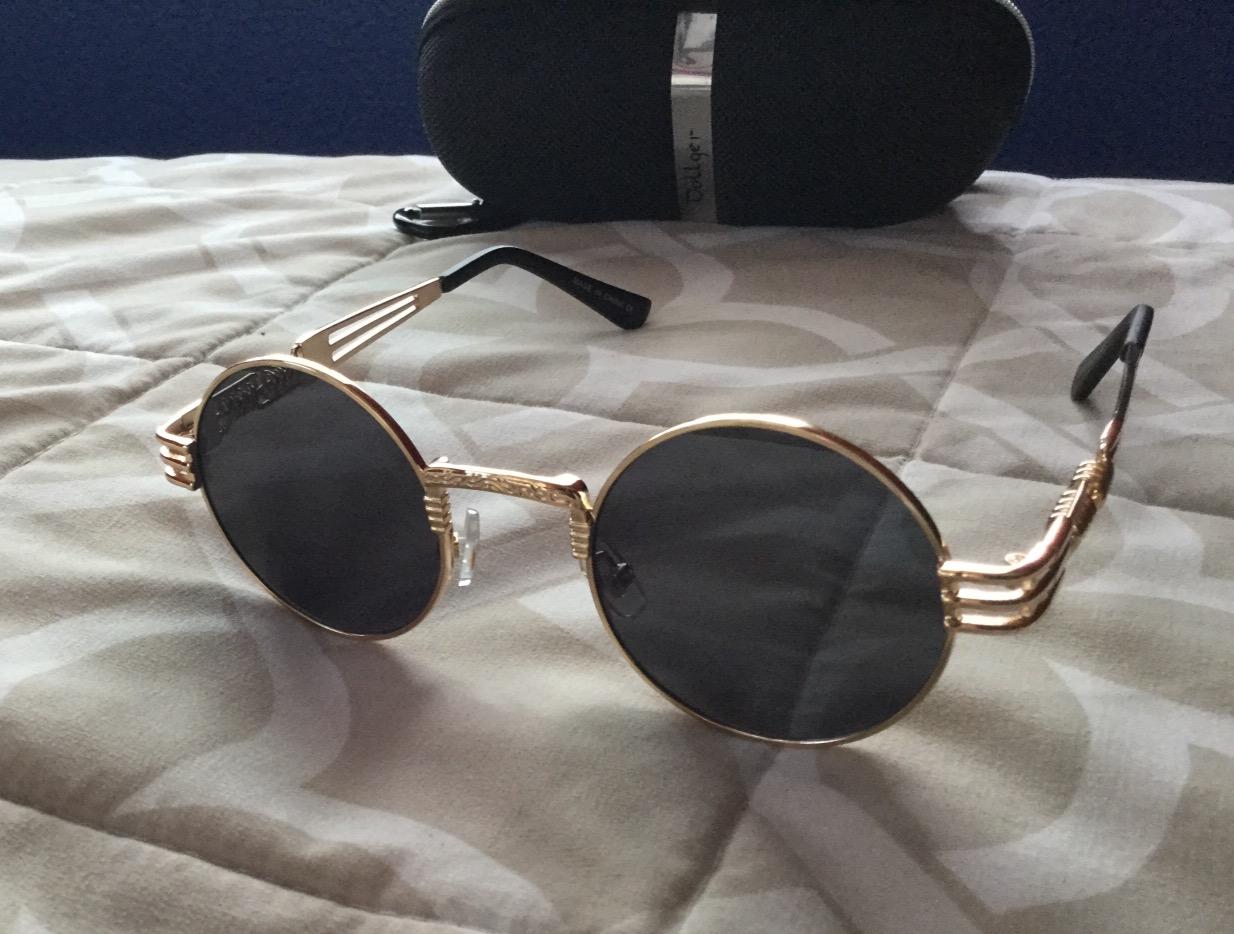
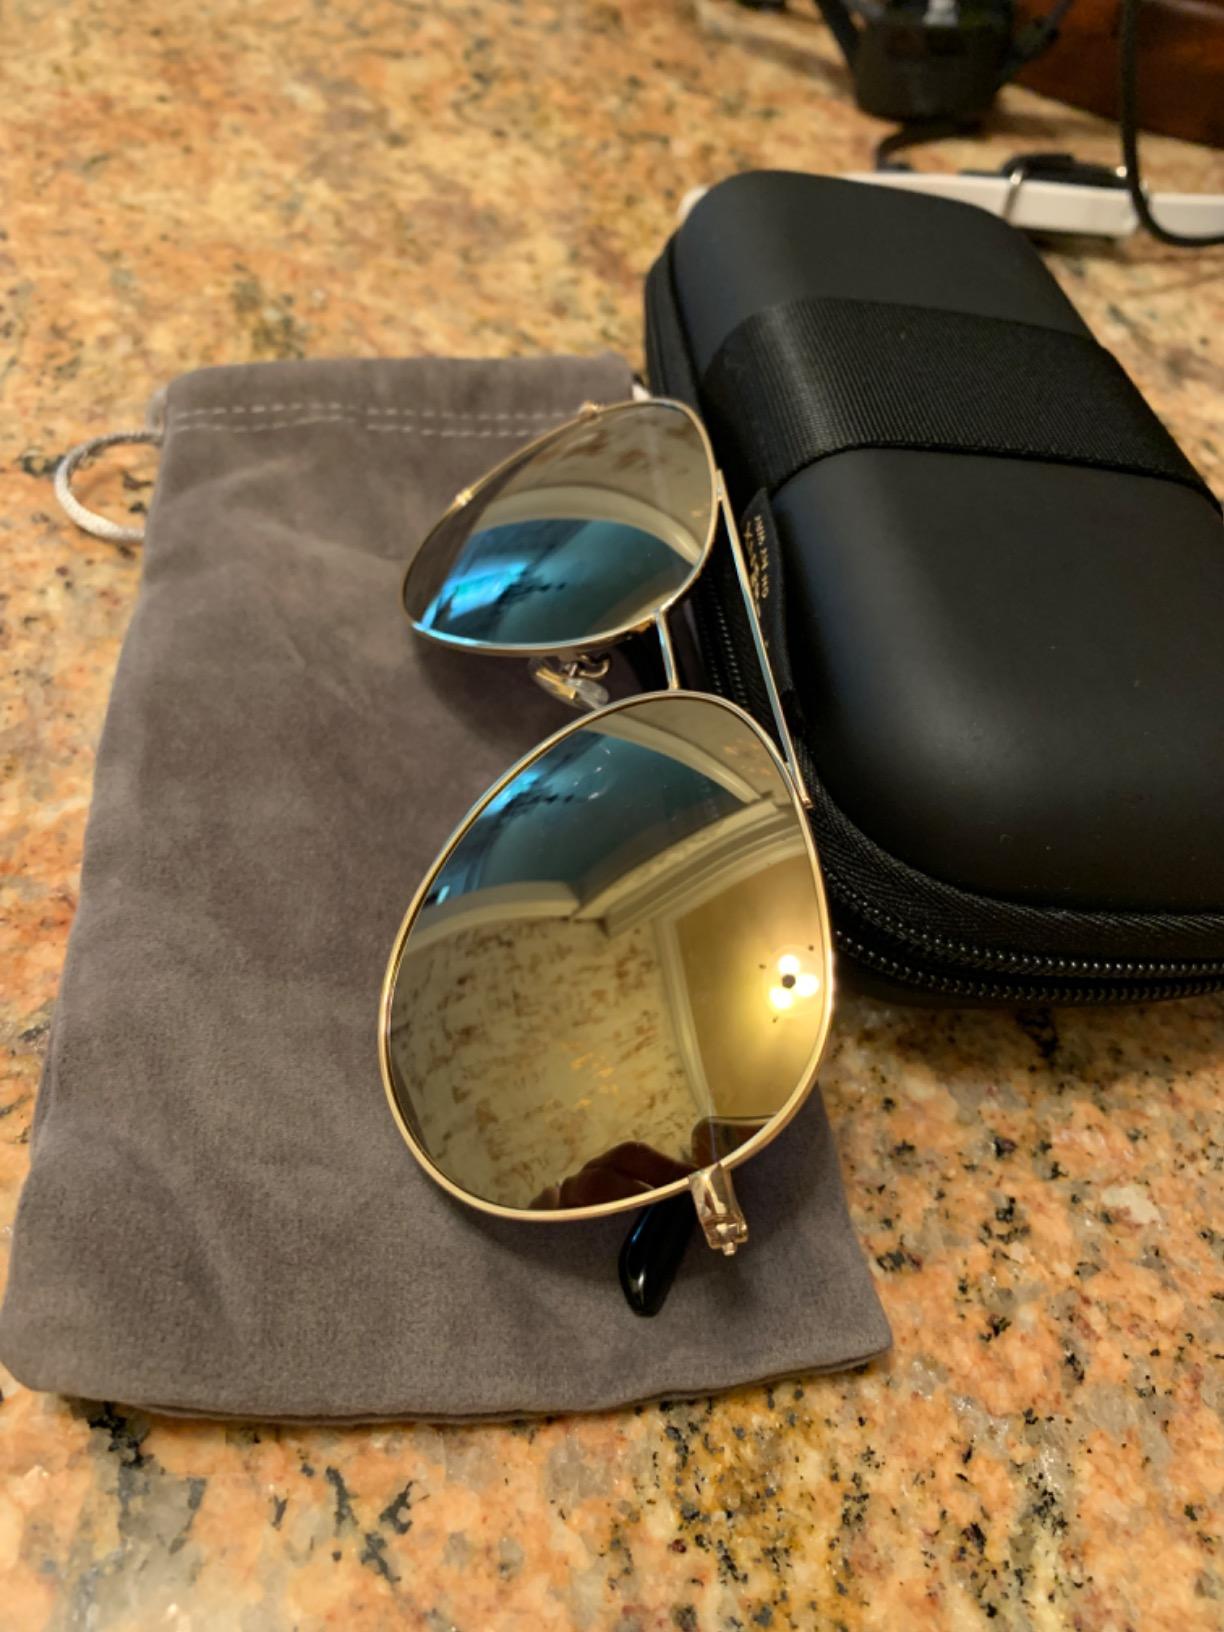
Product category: accessories_sunglasses
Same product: no